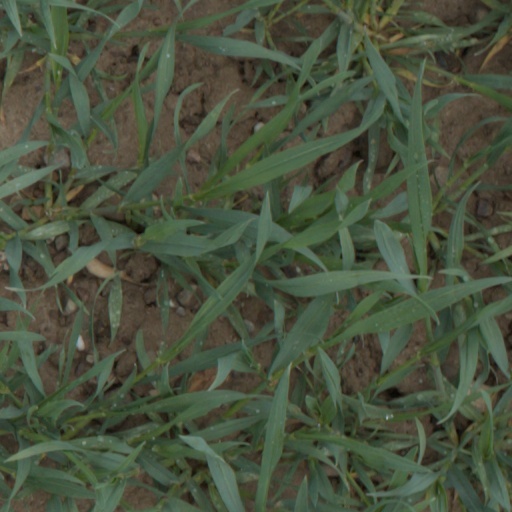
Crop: wheat